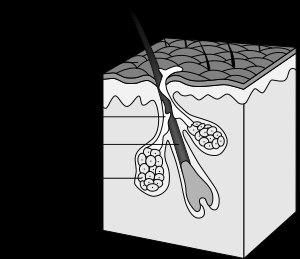
Un follicule pileux, ou follicule pilo-sébacé, est la cavité dans laquelle le poil prend sa naissance, une structure particulière de la peau qui produit le poil en assemblant des cellules produites dans le follicule par kératinisation. Toute la peau en contient, à l'exception des paumes, des plantes, du nombril, des mamelons, du gland pénien, du gland clitoridien, des petites lèvres et de la face interne du prépuce et des grandes lèvres.
Le comédon est une accumulation excessive de sébum, sécrété par la glande sébacée, et remplissant le pore de la peau. Il se trouve surtout sur le visage et plus particulièrement sur le nez et le front.
La pilosité humaine est plus ou moins abondante chez tous les humains au sein même d'une population, mais la présence de poils au niveau des aisselles et des organes génitaux est constante.